Jeremiah Chaplin

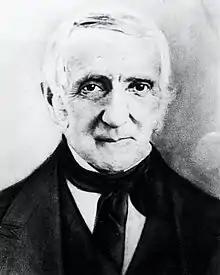

Jeremiah Chaplin (January 2, 1776 – May 7, 1841) was a Reformed Baptist theologian who served as the first president of Colby College (then called the Waterville College) in Maine.